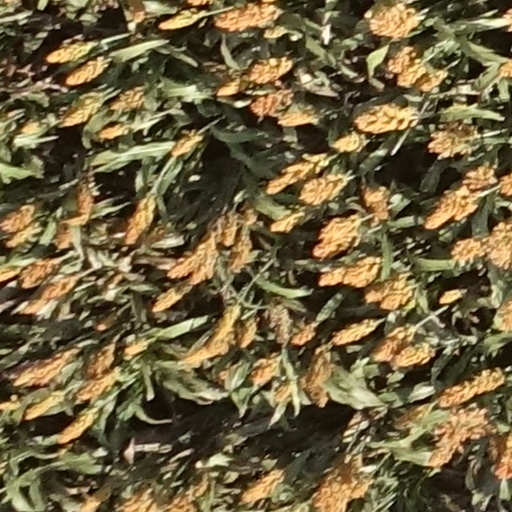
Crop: sorghum